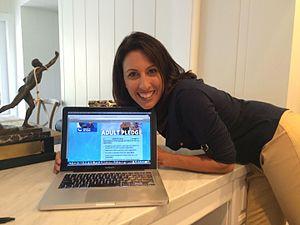
Janet Evans, née le 28 août 1971 à Placentia, au Canada, est une ancienne nageuse de haut niveau américaine.